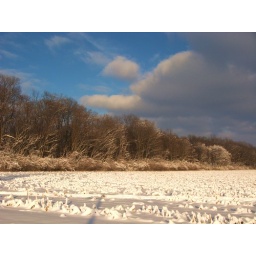
some frosted trees in a blue sky. . .